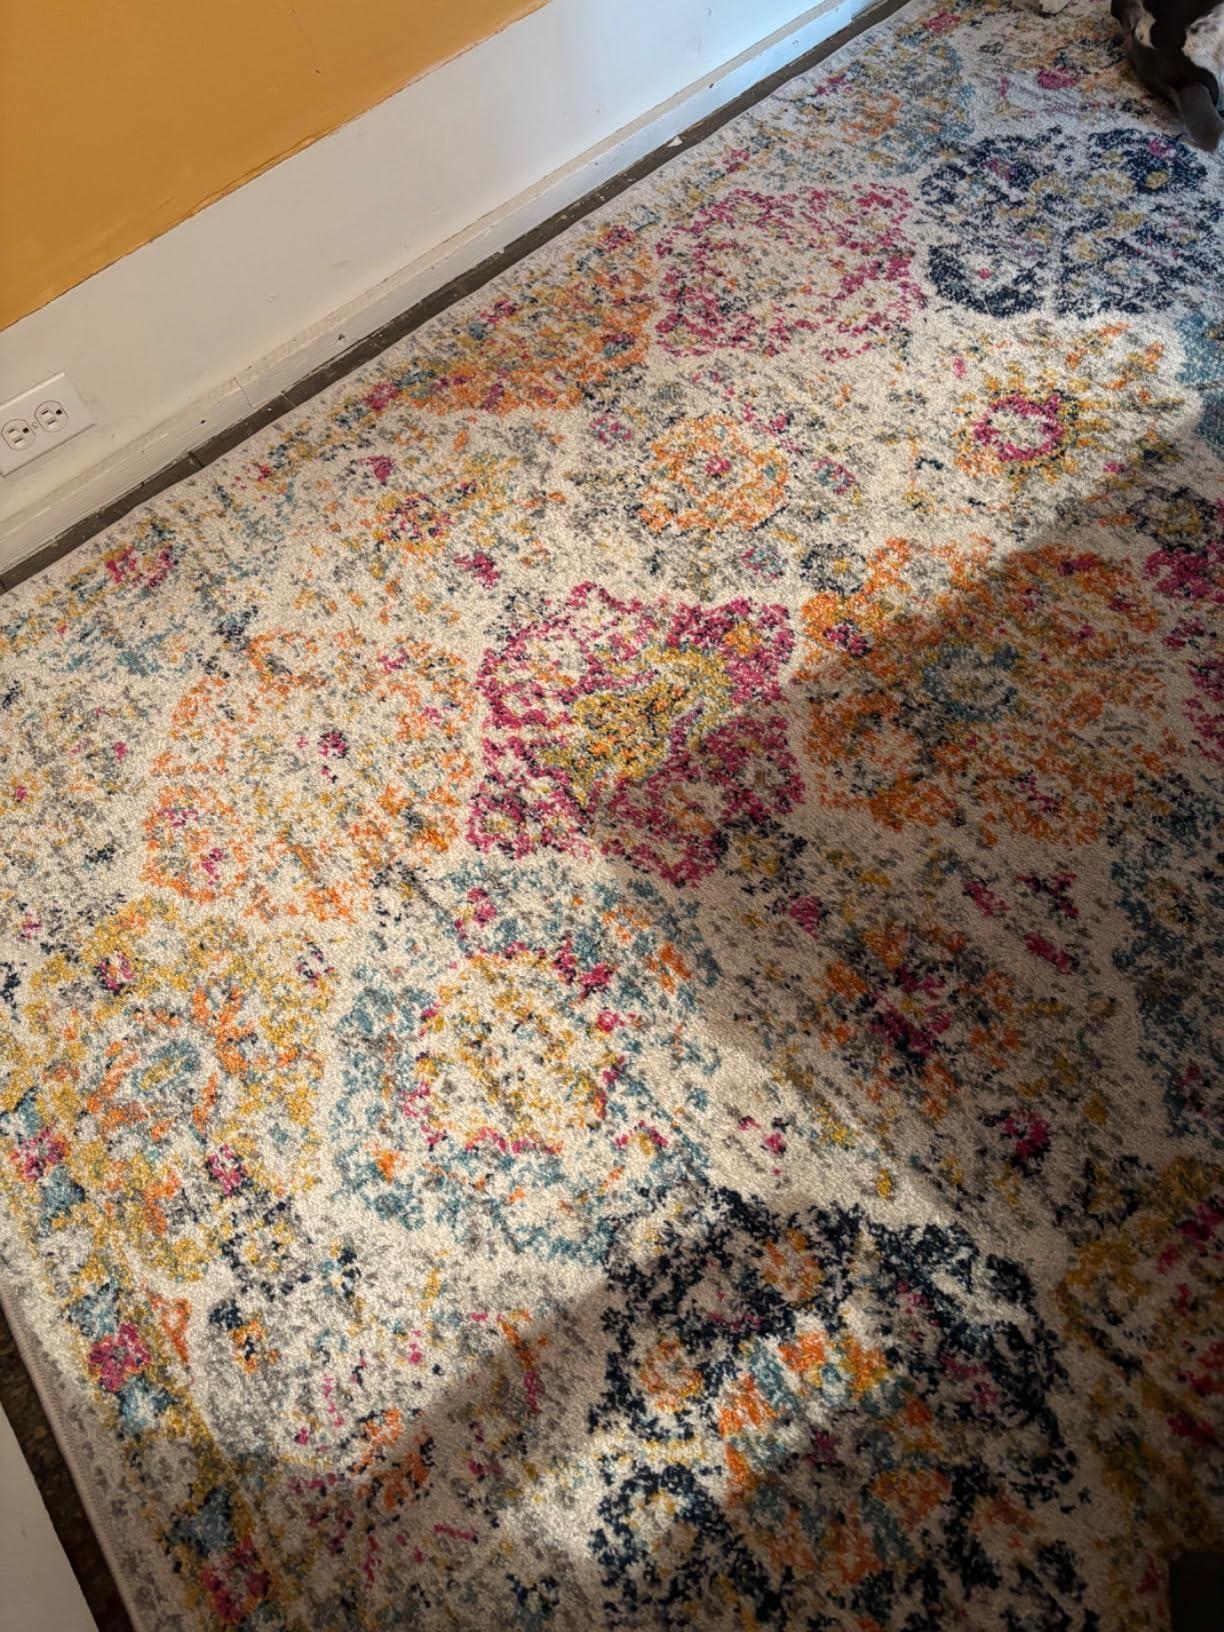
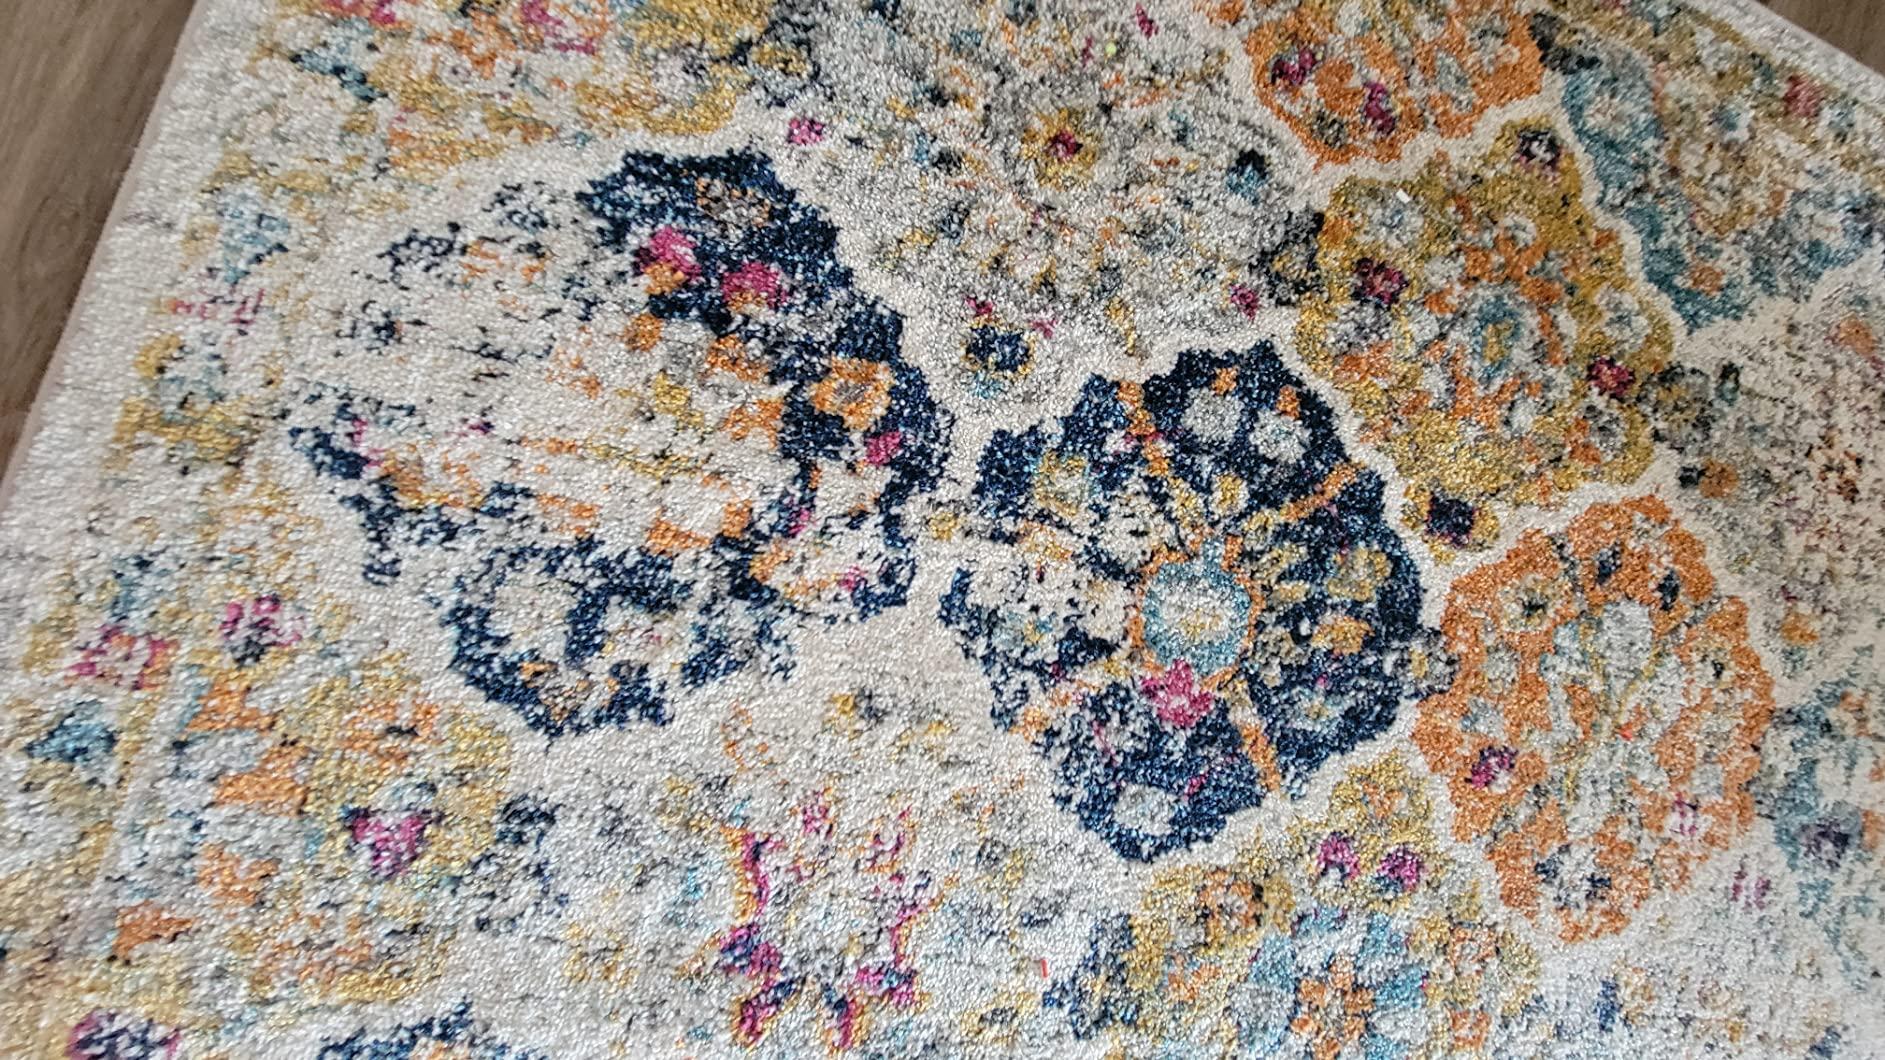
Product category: misc
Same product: yes